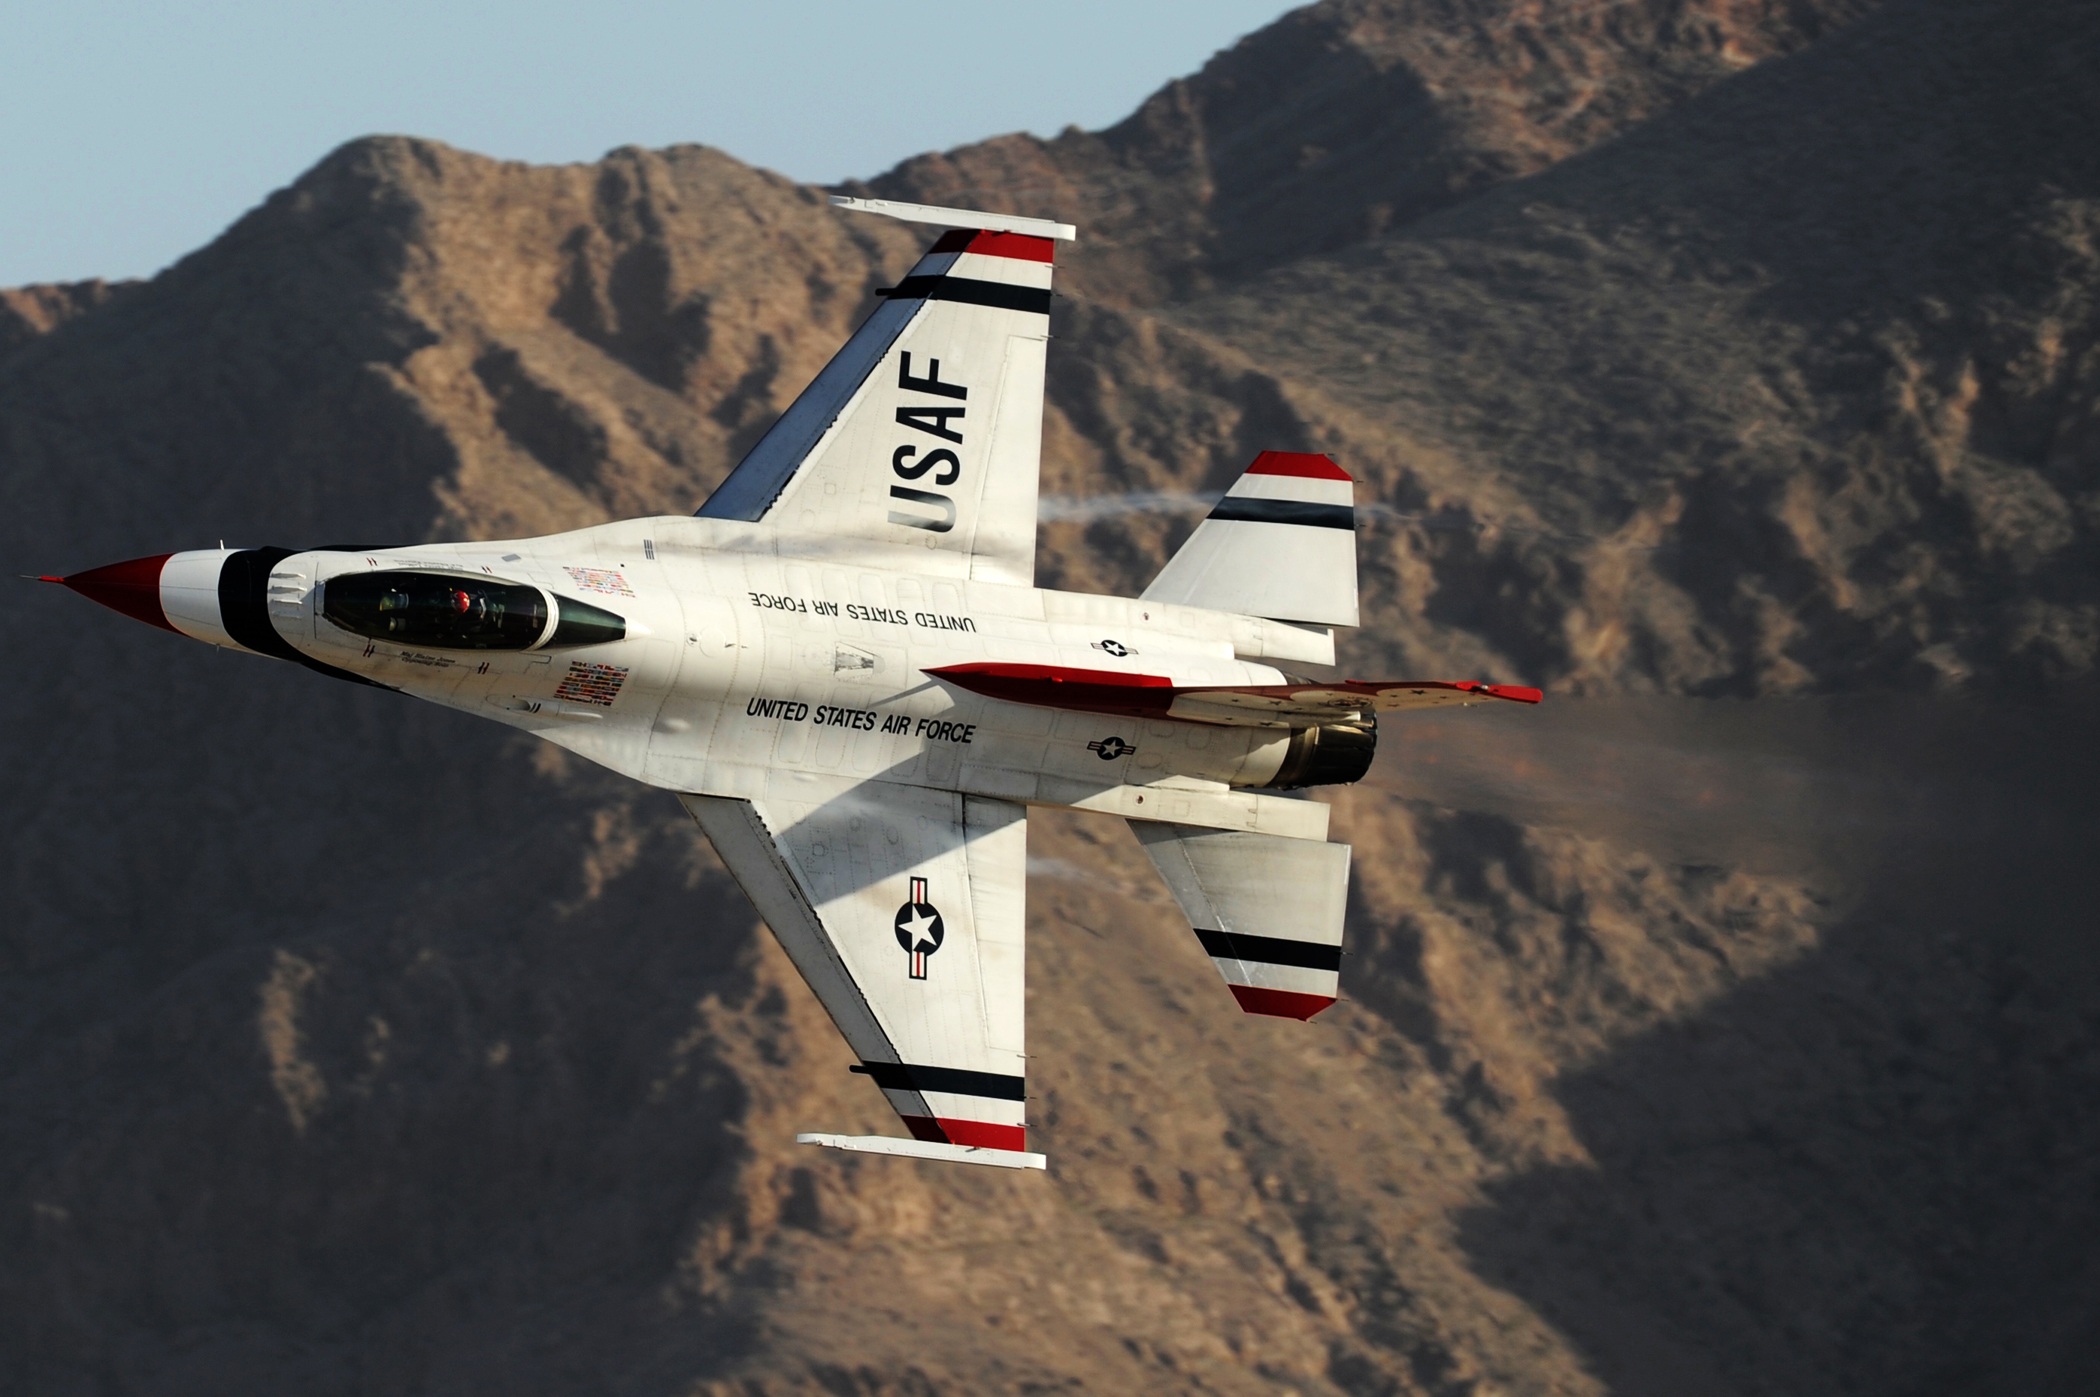
wing, flying, airplane, plane, aircraft, military, jet, vehicle, airline, aviation, flight, roll, thunderbird, precision, fighter, takeoff, air show, air force, jet aircraft, aerobatics, fighter aircraft, military aircraft, atmosphere of earth, general aviation, air racing